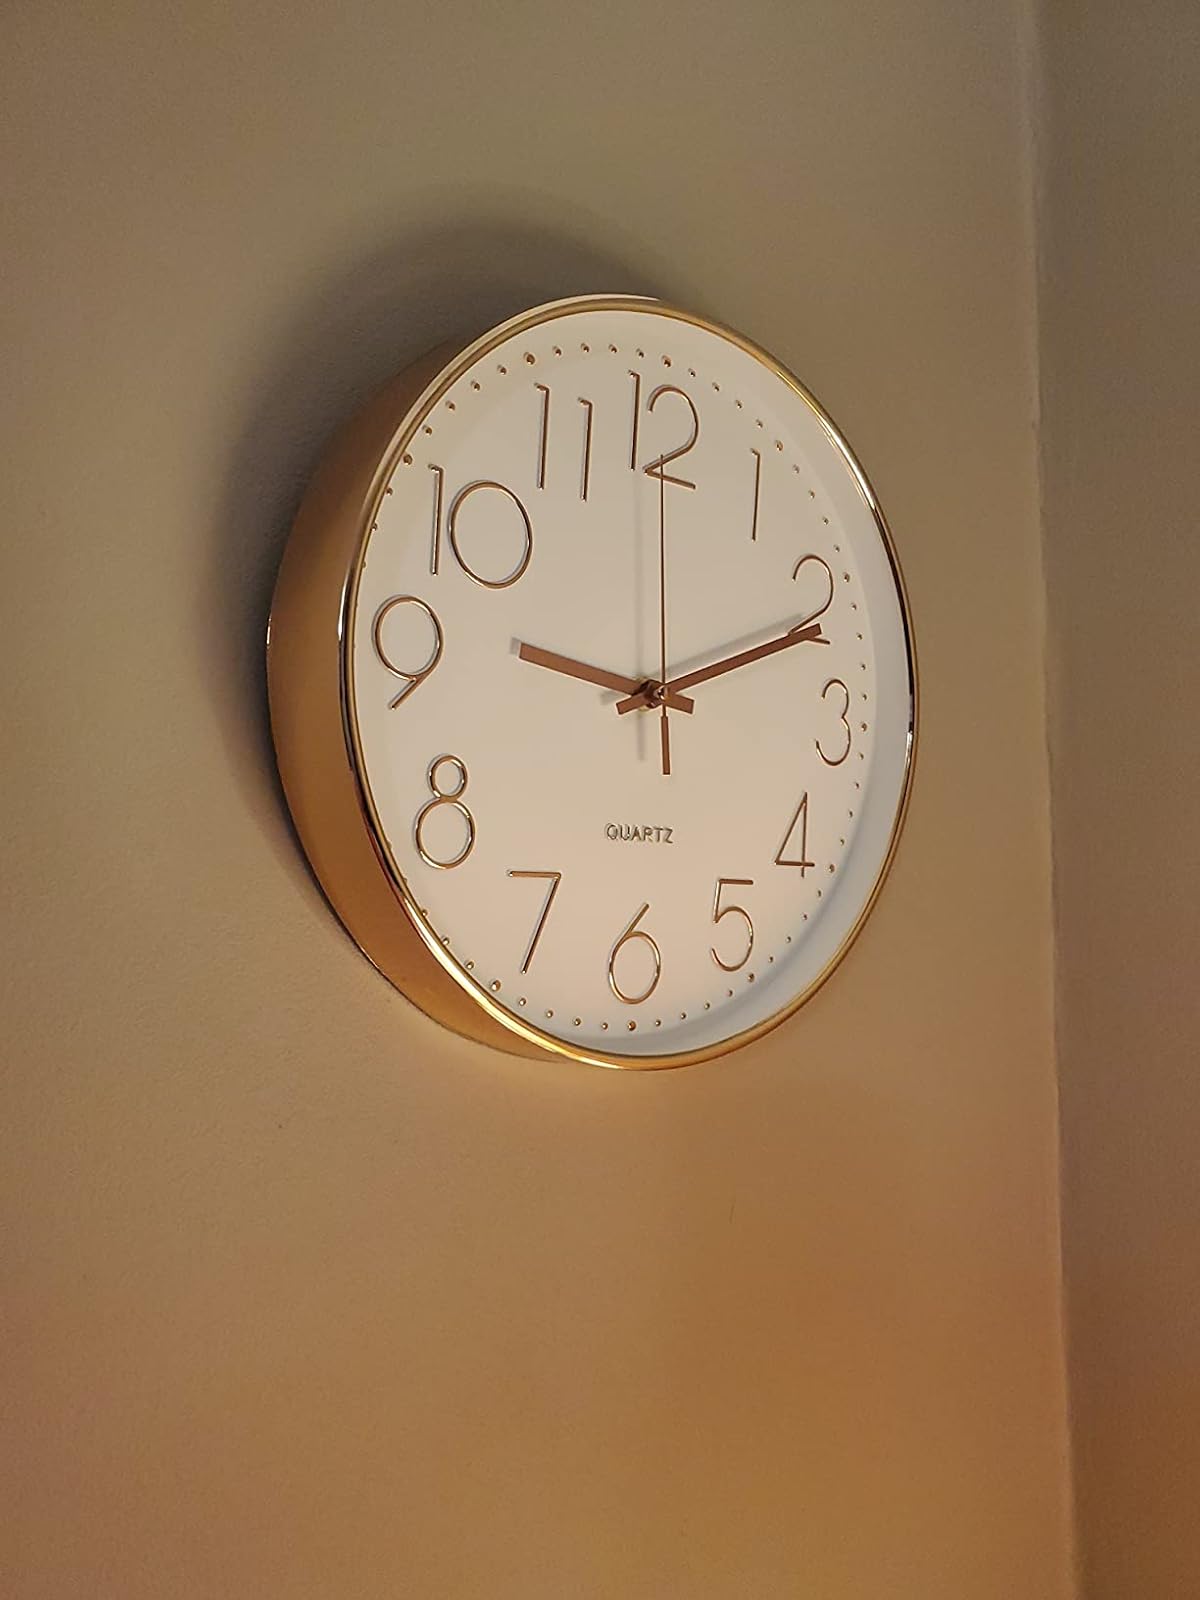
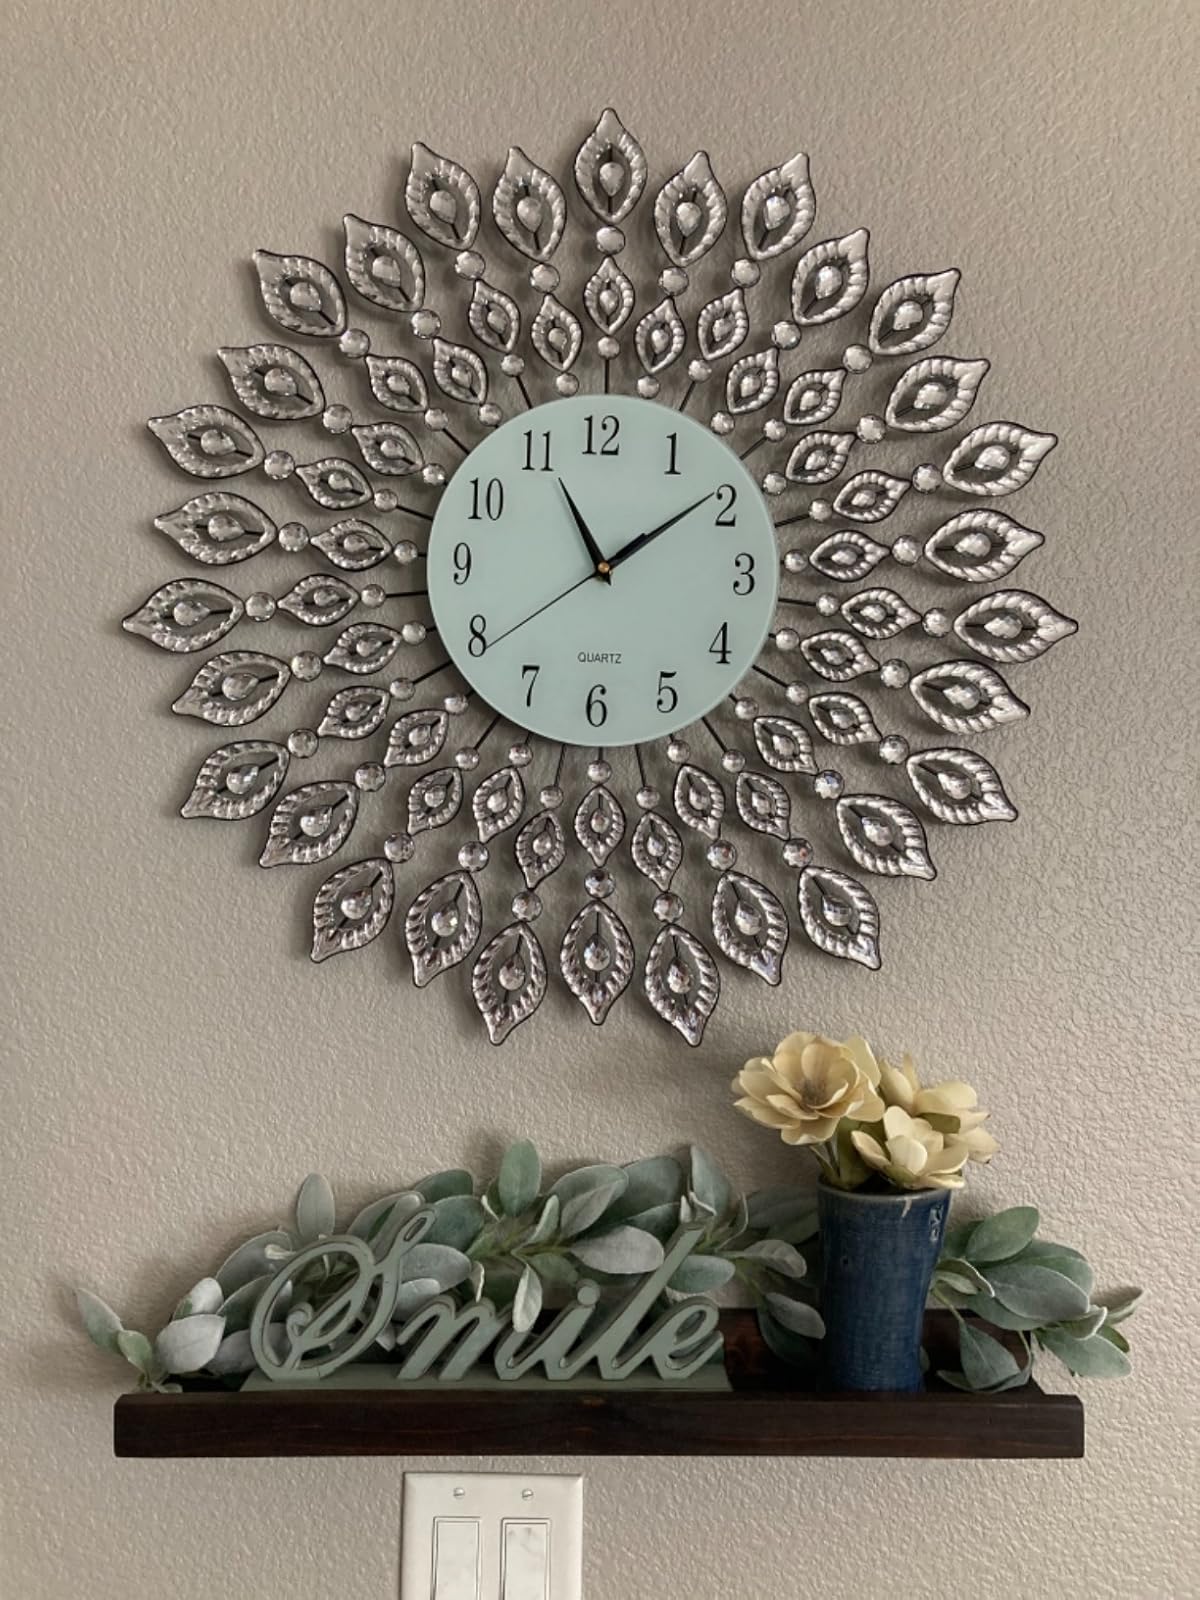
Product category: clock
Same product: no